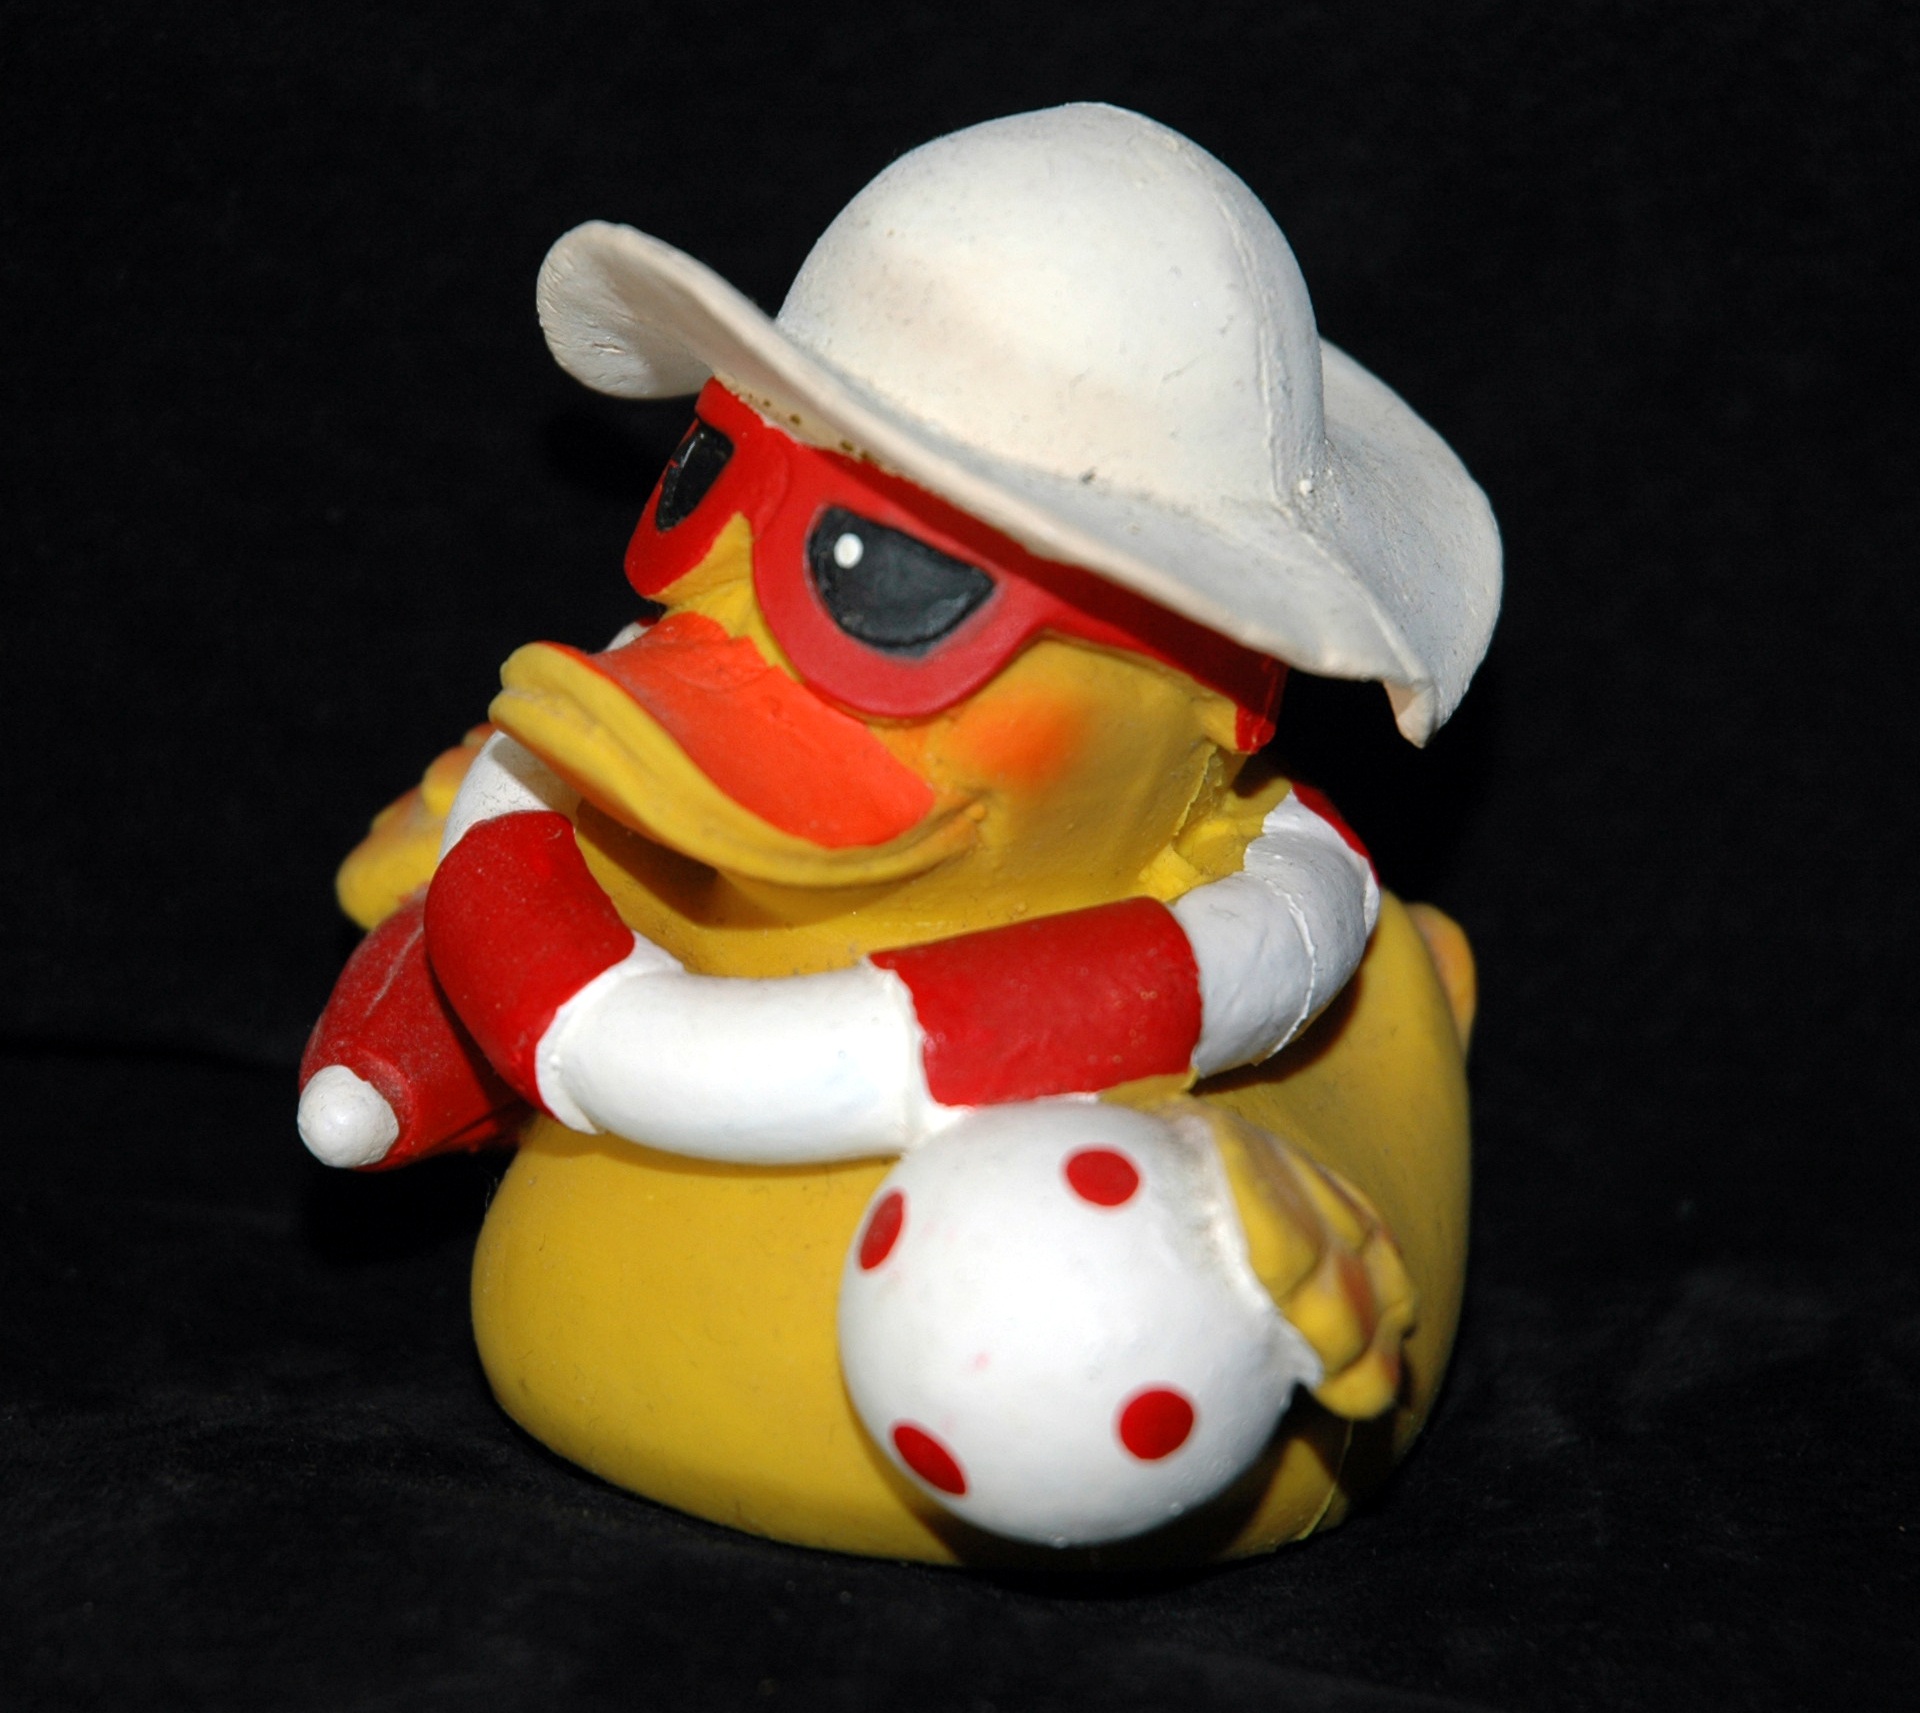
bird, yellow, toy, textile, duck, figurine, toys, waterfowl, water bird, bath duck, rubber duck, squeak duck, stuffed toy, ducks geese and swans